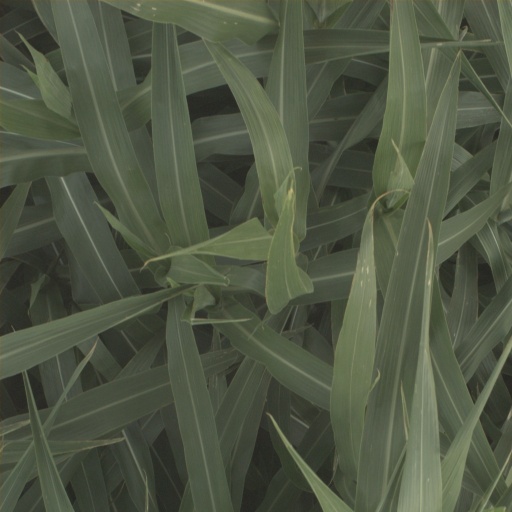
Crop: sorghum